Maarat al-Numan

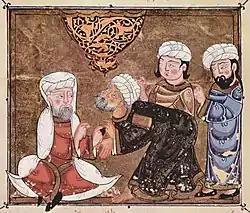
Abû Zayd pleads before the Qadi of Ma`arra (1334)

In 891 Ya‘qubi described Maarrat al-Nu‘man as "an ancient city, now a ruin. It lies in the Hims province." By the time of Estakhri (951) the place had recovered, as he described the city "very full of good things, and very opulent". Figs, pistachios and vines were cultivated. In 1047 Nasir Khusraw visited the city, and described it as a populous town with a stone wall. There was a Friday Mosque, on a height, in the middle of the town. The bazaars were full of traffic. Considerable areas of cultivated land surrounded the town, with plenty of fig-trees, olives, pistachios, almonds and grapes.